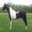
Label: horse